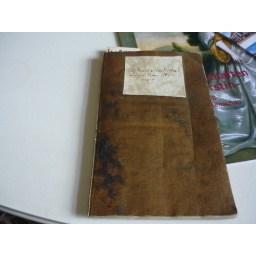
One of Frederick's field books - from the Special Collection at Sanssouci royal park in Potsdam